Sarigerme

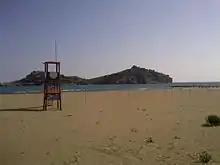
Sarigerme Beach

Sarıgerme is a beach near Osmaniye Village in Ortaca district, Muğla Province, south-west Turkey. It is a holiday destination with a beach and shops.